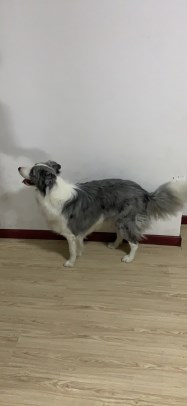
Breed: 2594-n000109-Border_collie